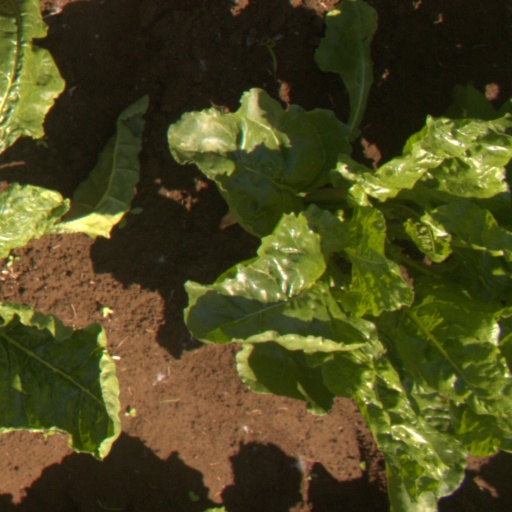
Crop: sugar beet